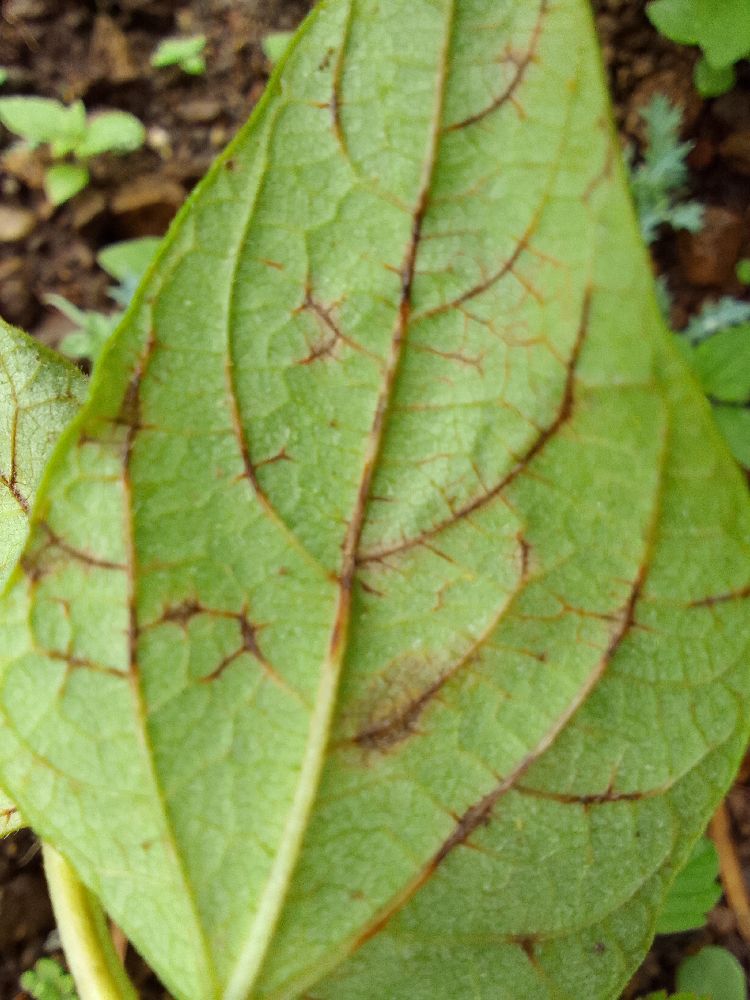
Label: anthracnose